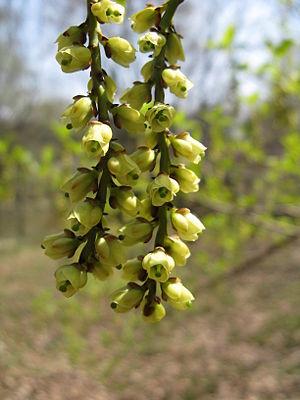
Stachyurus est un genre de plantes dicotylédones qui comprend 5 espèces. Il fait partie de la famille des Stachyuracées